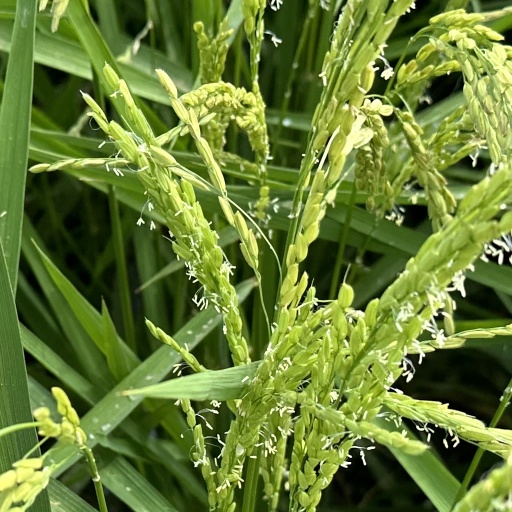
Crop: rice